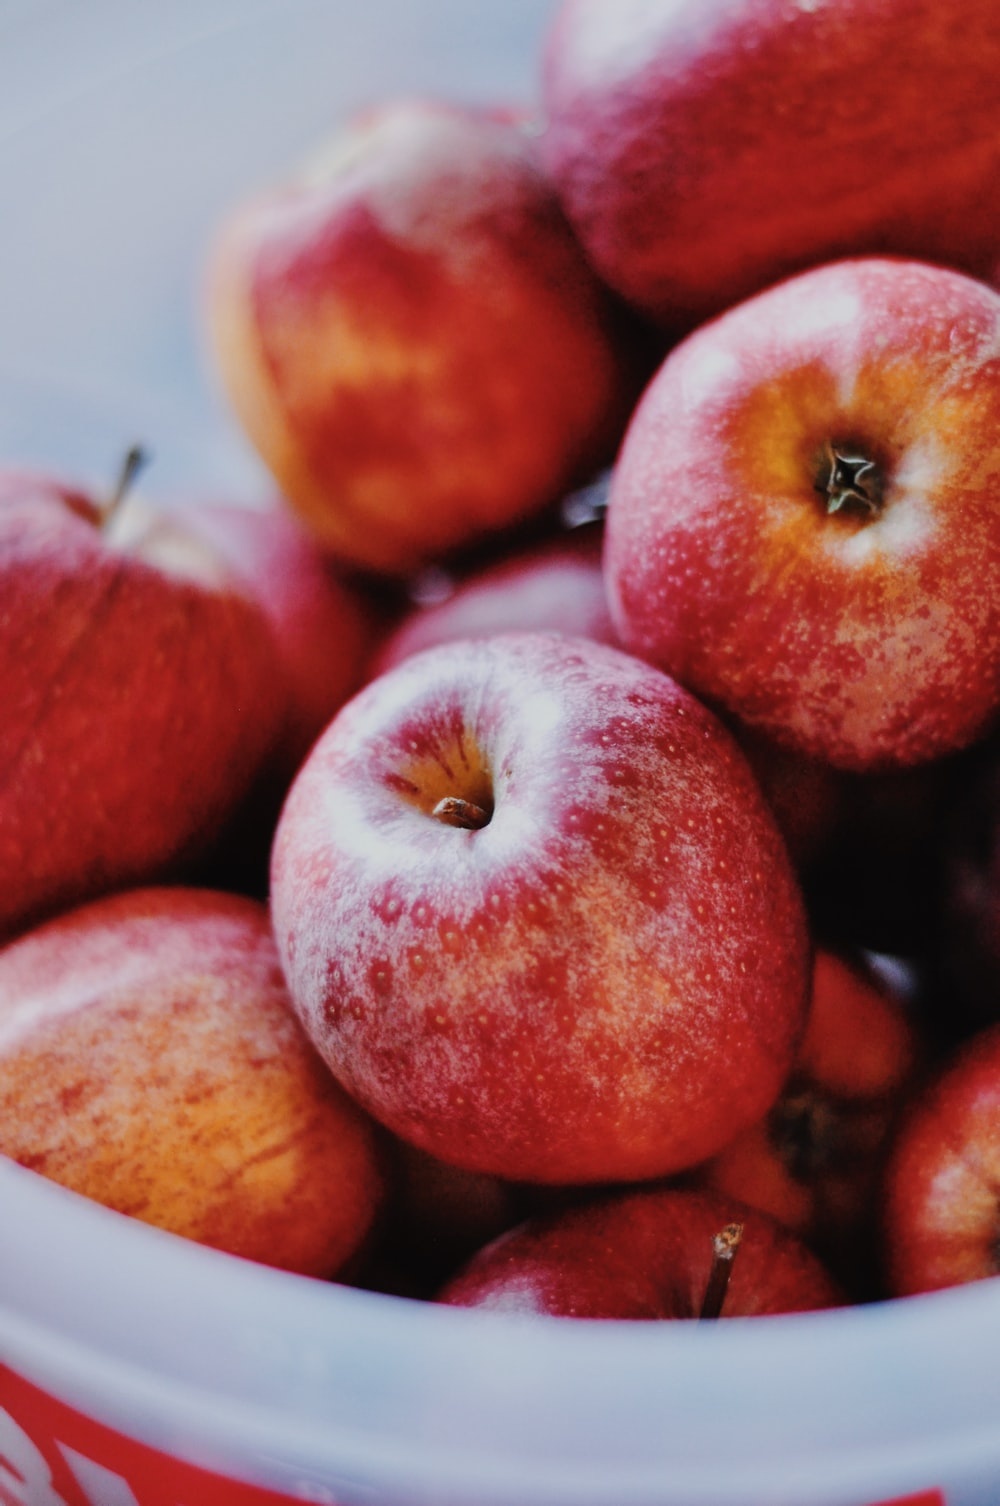
Label: apple